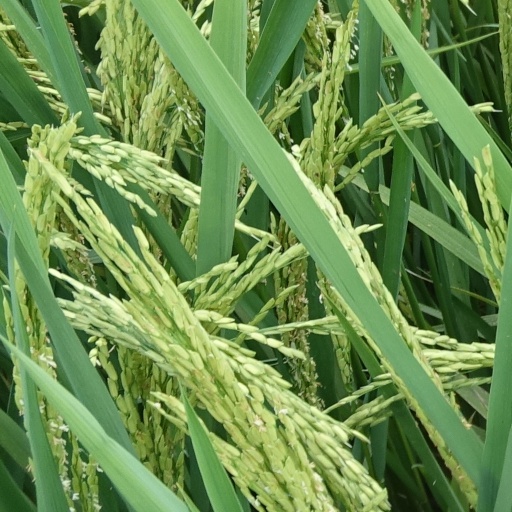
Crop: rice